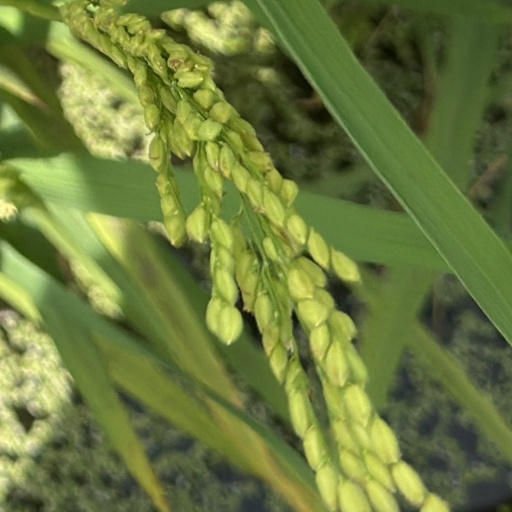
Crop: rice